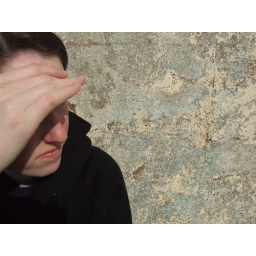
Taken against the wall of a house battered by sea-weather